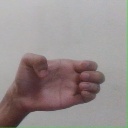
अक्षर: ख